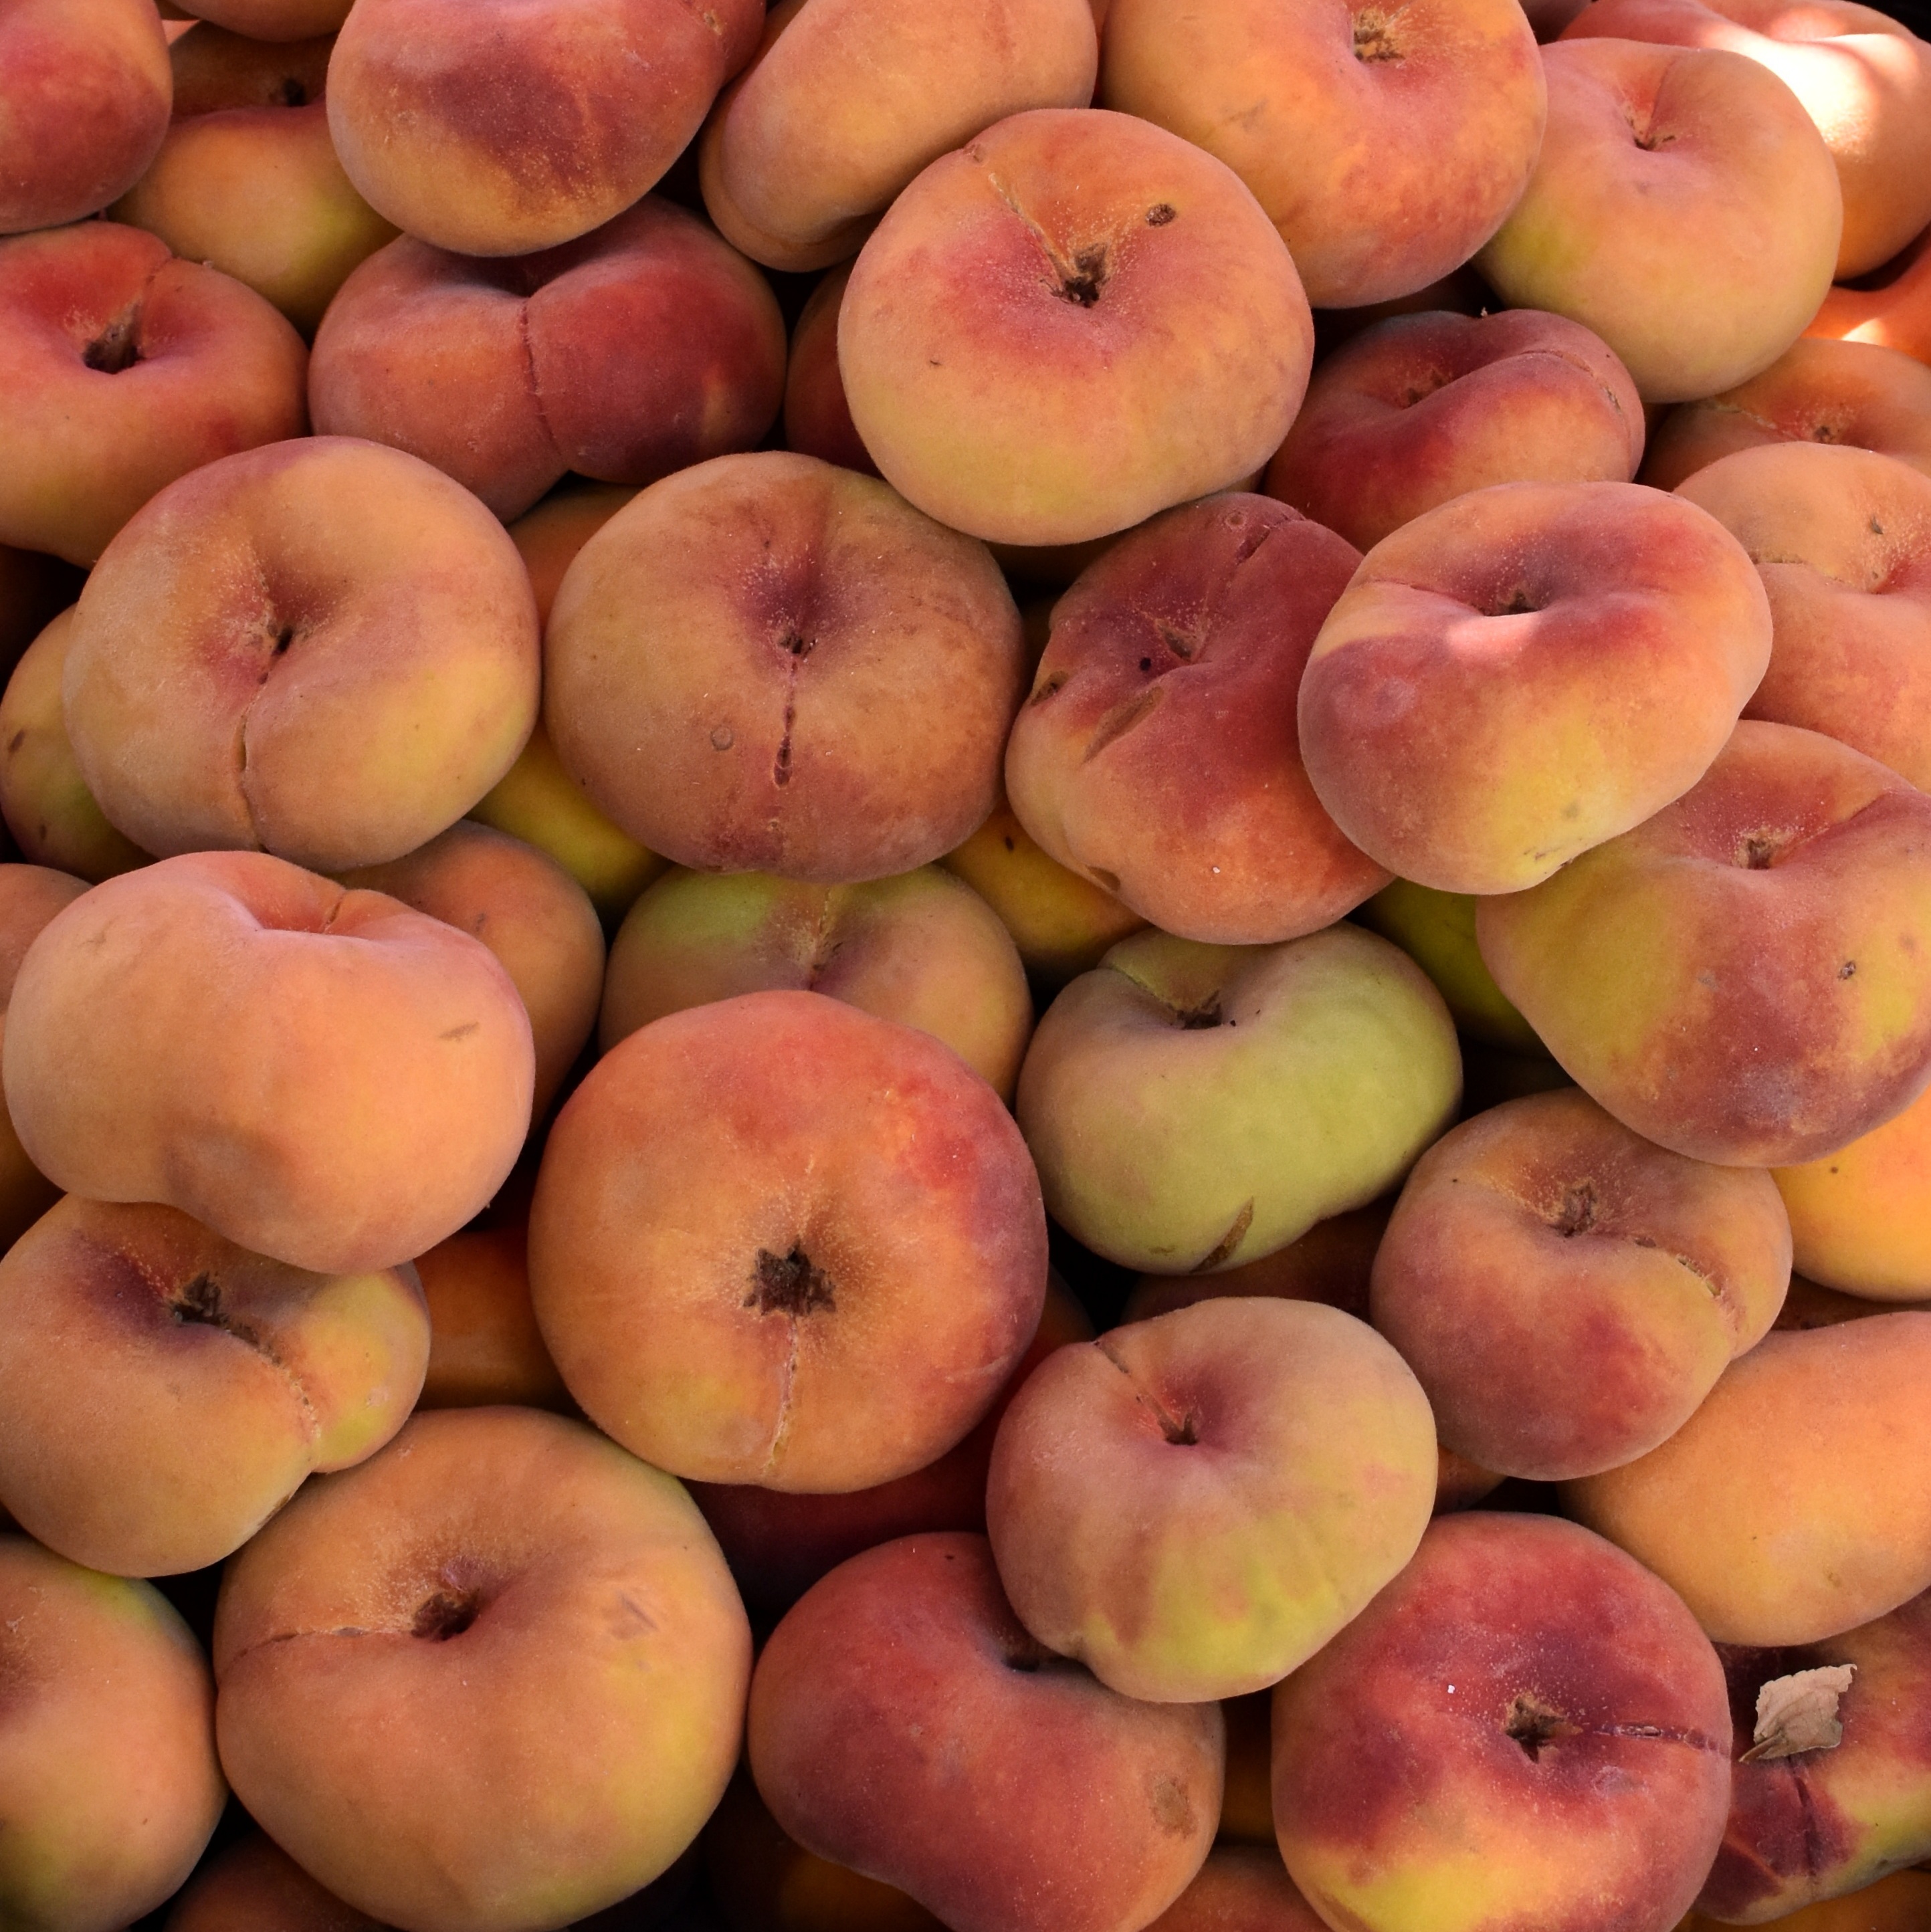
apple, plant, fruit, food, produce, healthy, peach, fruits, peaches, flowering plant, rose family, nectarine, land plant, rose order